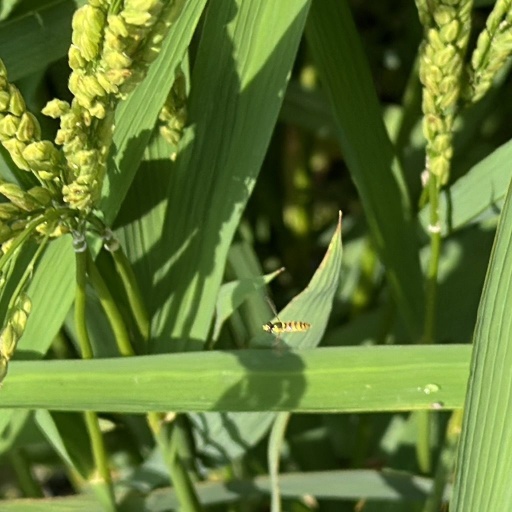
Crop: rice